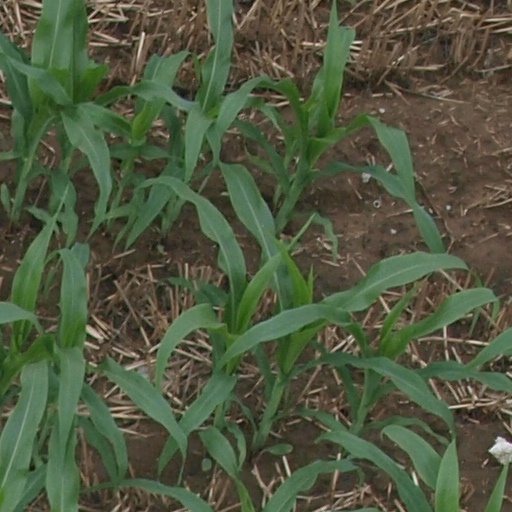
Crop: maize; corn